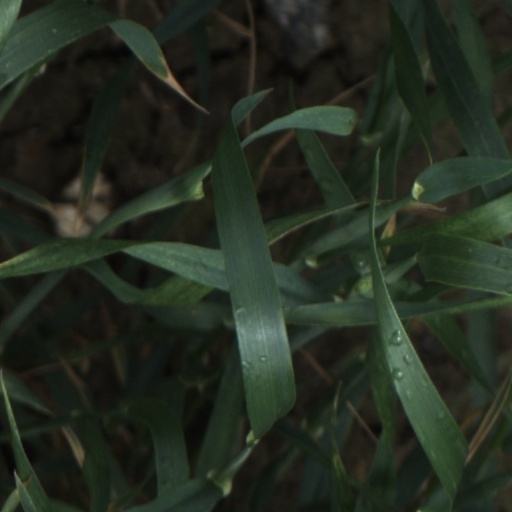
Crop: wheat